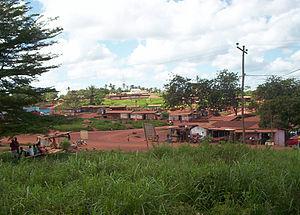
Liste de monuments du Cameroun.
Lomié est une commune du Cameroun située dans la région de l'Est et le département du Haut-Nyong, à 380 km de Yaoundé et à 310 km de Bertoua.